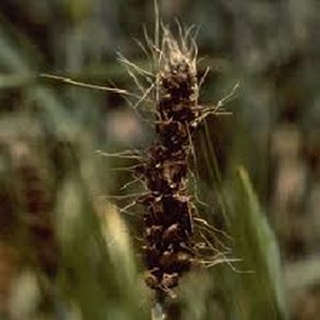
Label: wheat_smut